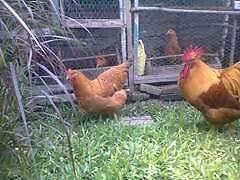
chicken